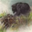
Label: bear